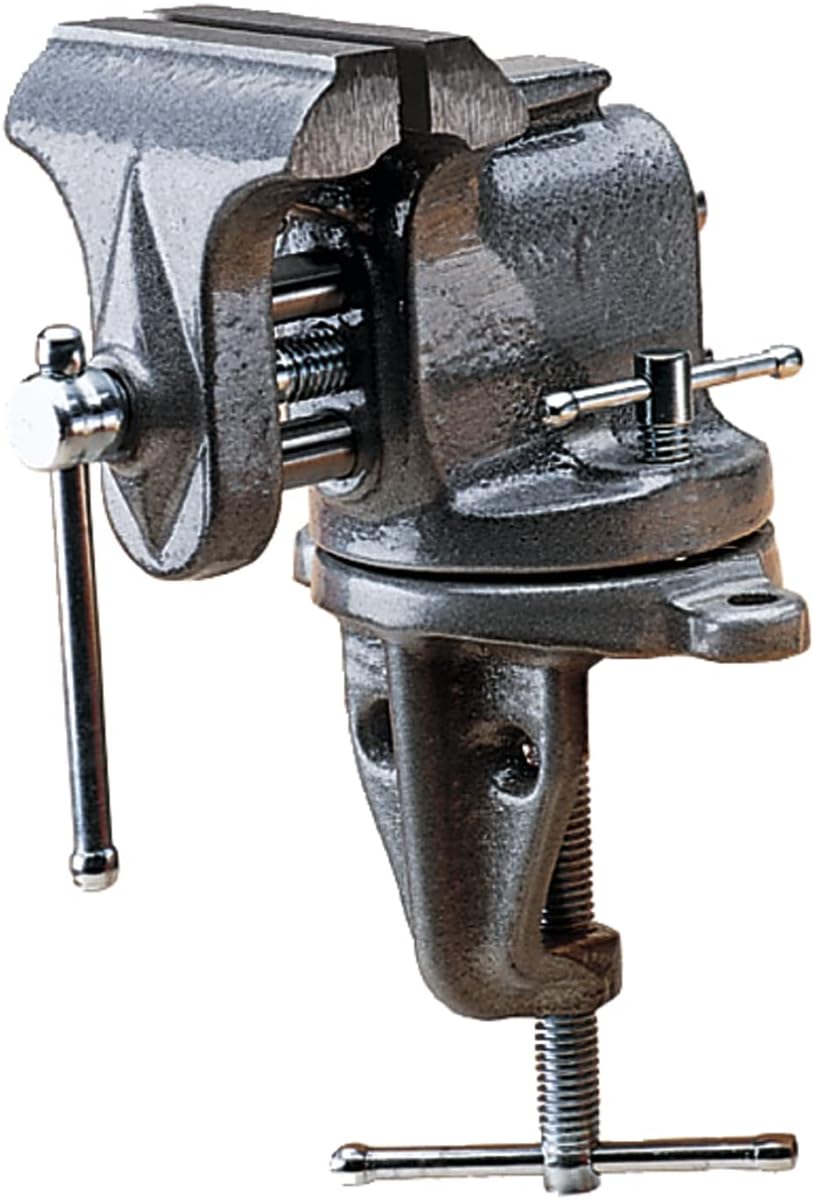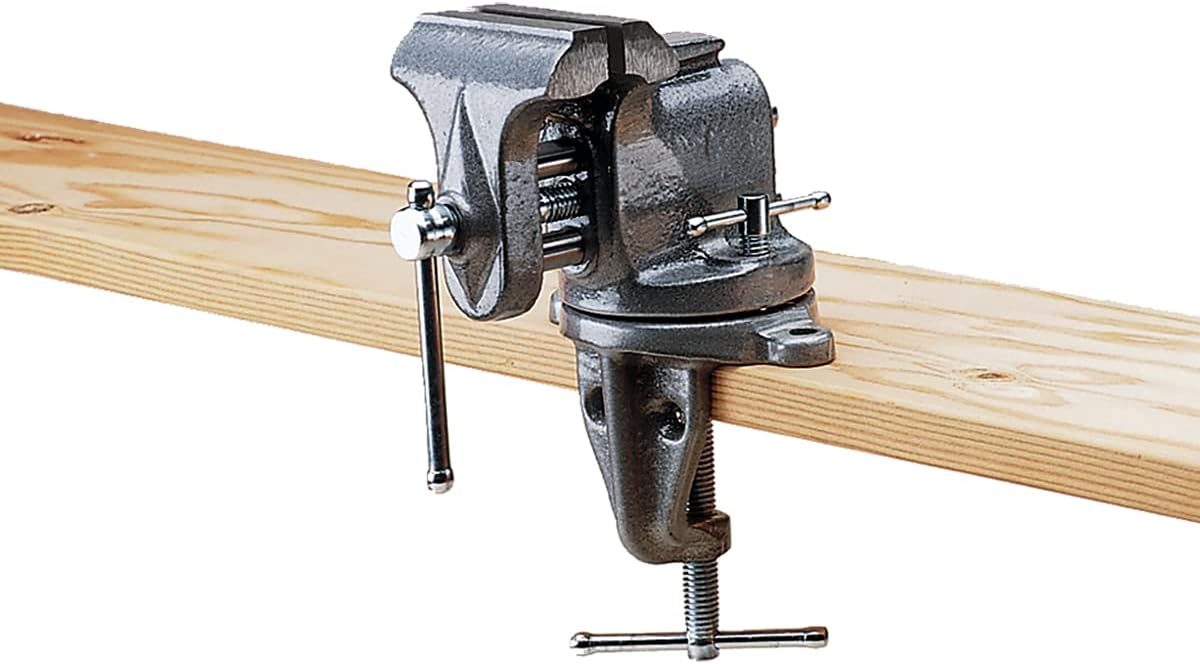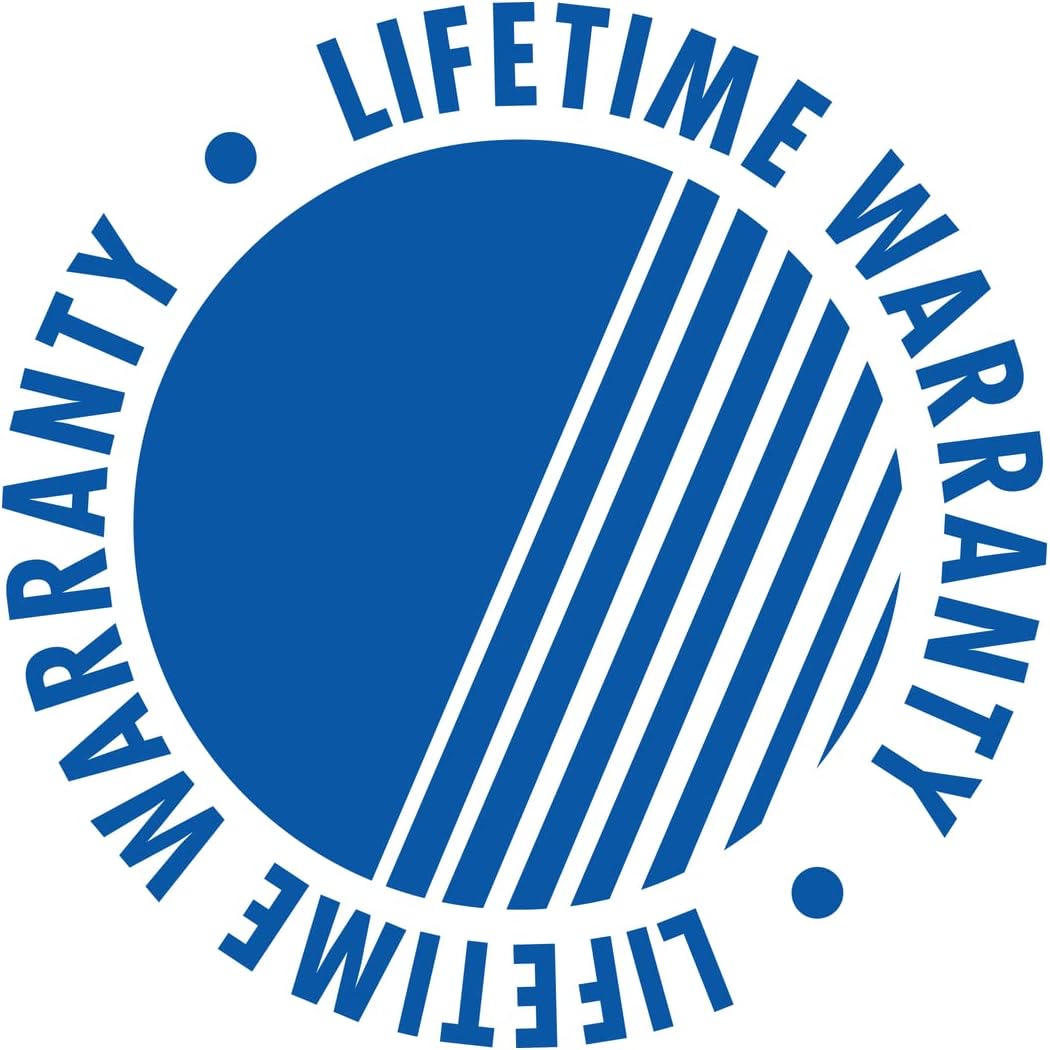
Wilton 153, Clamp-On Bench Vise, 3" Jaw Width, 2-1/2" Maximum Jaw Opening (33153)
Category: Tools & Home Improvement
Product Description Wilton Clamp-On vises are great for smaller projects and are portable to be quickly and easily transferred to a new workstation. Clamp-On vises feature cast jaws for a firm hold and double steel guide bars to ensure consistent holding pressure. From the Manufacturer This vise is portable and compact for light work in the home, garage or shop. The cast iron body has cast in pipe jaws and double steel guide bars. This model has a swivel base and a built-in anvil.
Features: Cast-Iron Construction: Added durability and utility | Double Steel Guide Bars: Ensures parallel alignment of pipe jaws for consistent holding force | Cast Jaws: Firmly hold workpiece | Portable: Can be quickly and easily transferred to new work station | Swivel Base: Vise rotates 360 degrees